Alexandre Israël

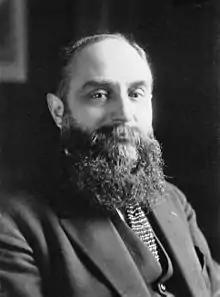
Alexandre Israël in 1919

Alexandre Israël (25 November 1868 – 23 August 1937) was a French politician who was a deputy from 1919 to 1924, then a senator from 1927 to 1937.